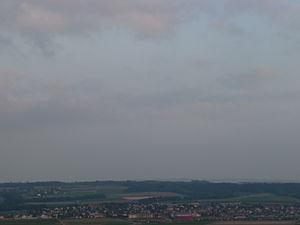
Chavornay.